Lorenzo Scupoli

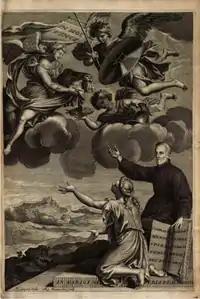
Scupoli (bottom right) depicted in a copy of "The Spiritual Combat"

While living in Venice, Scupoli published the first edition of "The Spiritual Combat" in 1589. It was written as a practical manual for spiritual living. At first, it teaches that the sense of life is incessant fighting against egoistic longings and replacing them with sacrifice and charity. The one who does not do this loses, and suffers in Hell; the one who does it, trusting not in his own, but God's power, triumphs and is happy in Heaven. Scupoli analyses various usual situations and advises how to cope with them, preserving a pure conscience and improving virtue. It emphasizes also the boundless goodness of God, which is the cause of all good; what is bad originates from the human who rebels against God.